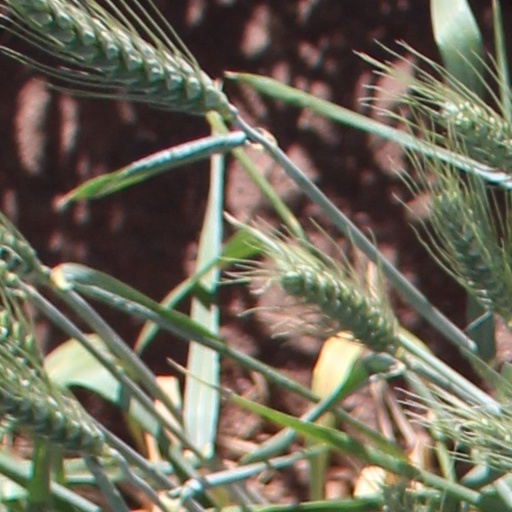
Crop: wheat